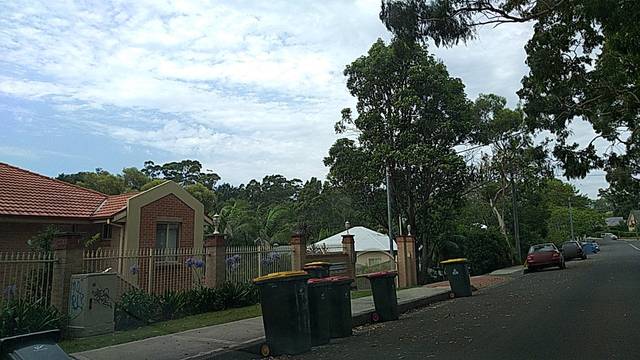
Region: Australia
Coordinates: -34.429, 150.873